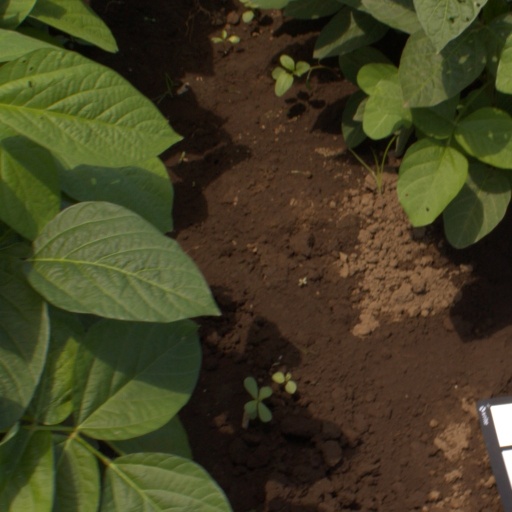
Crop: soybean